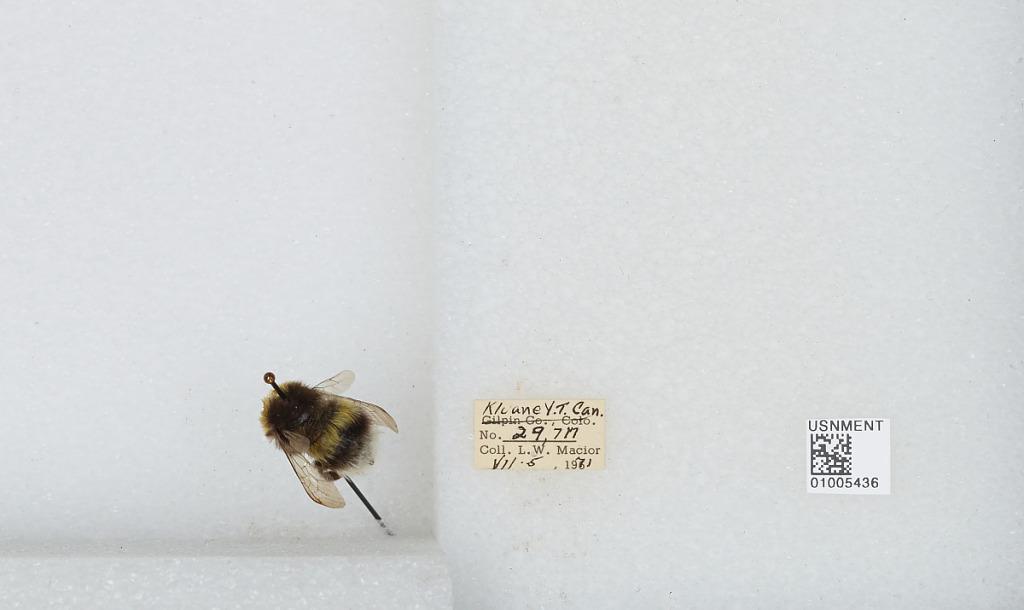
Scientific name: Bombus (Bombus) lucorum (Linnaeus)
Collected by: L. Macior
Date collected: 1971-7-5
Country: Canada
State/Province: Yukon Territory
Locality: Kluane
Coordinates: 60.75, -139.5